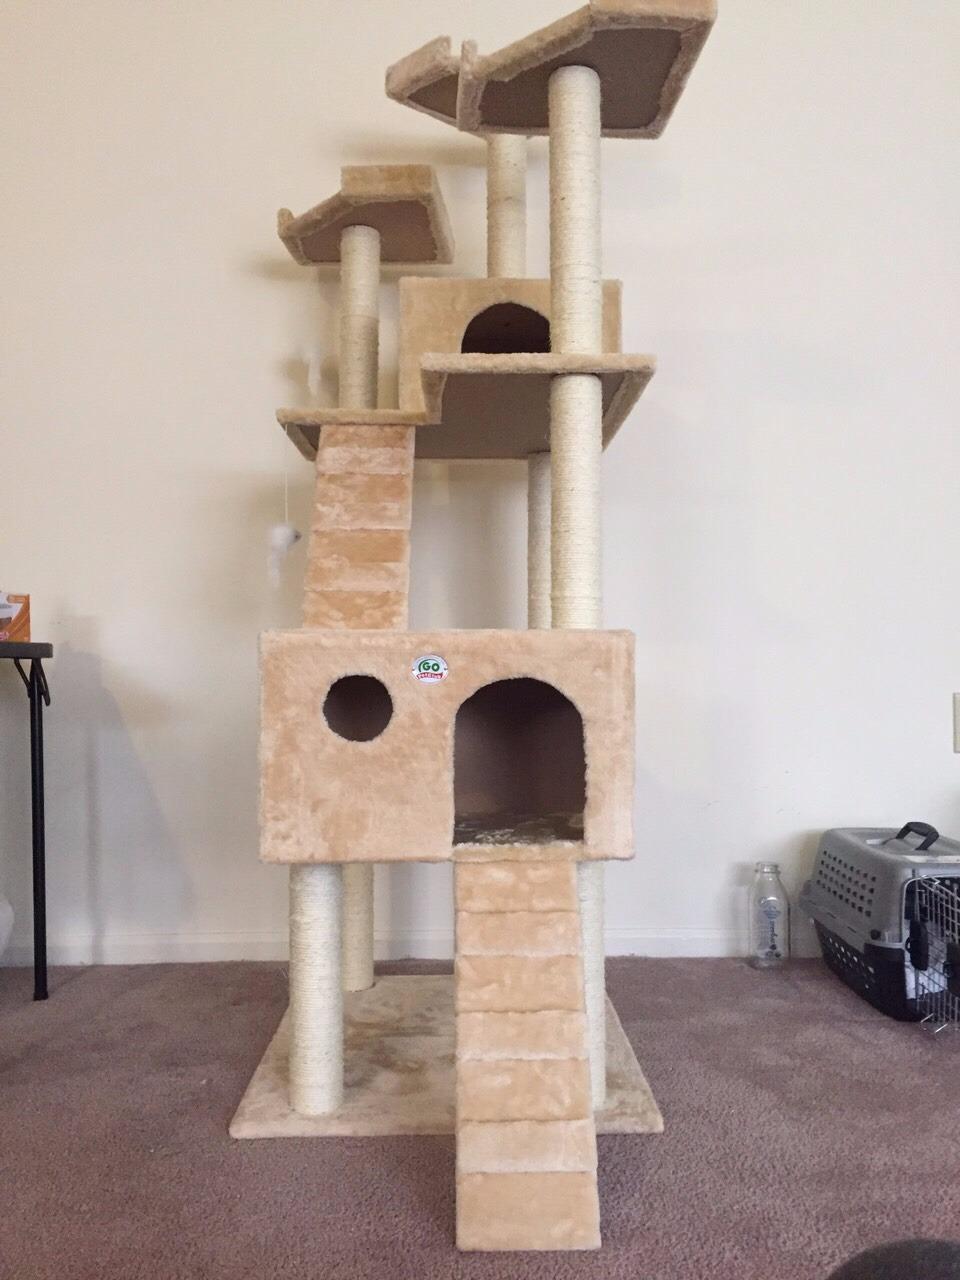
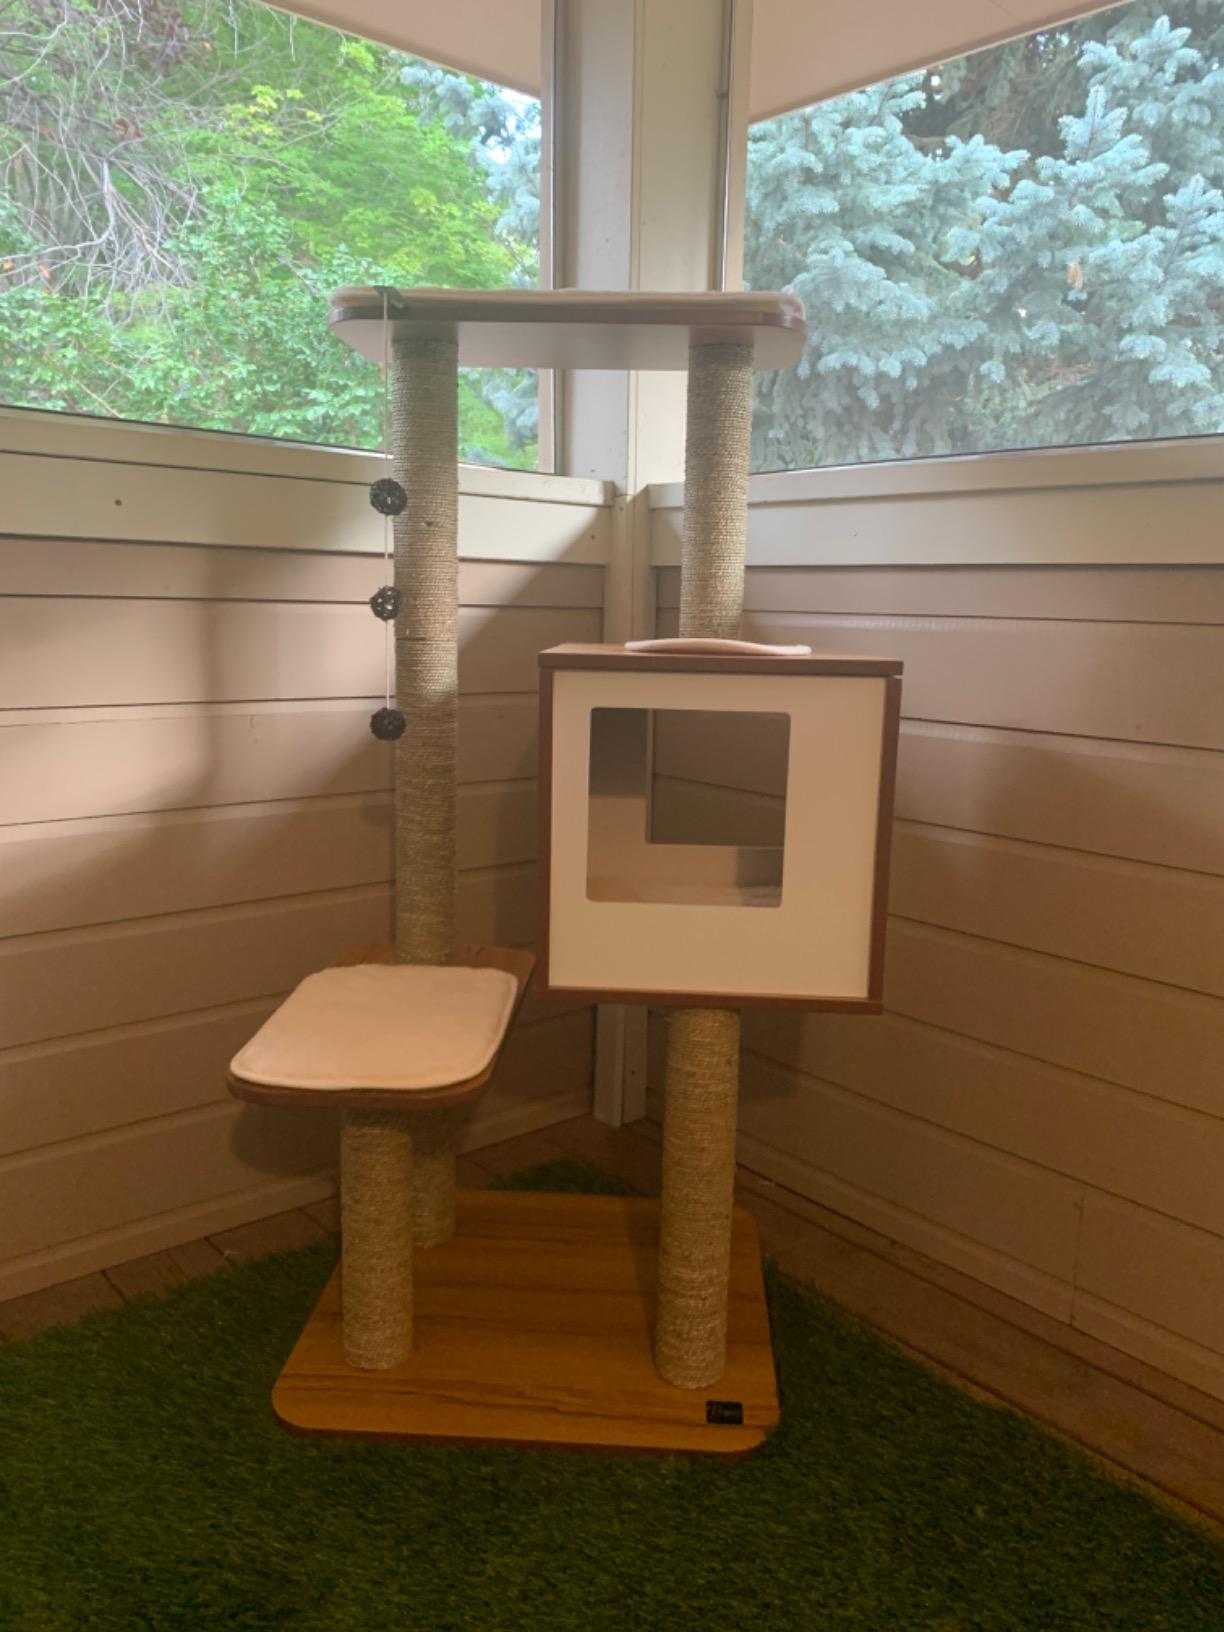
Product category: items_cat tree
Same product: no